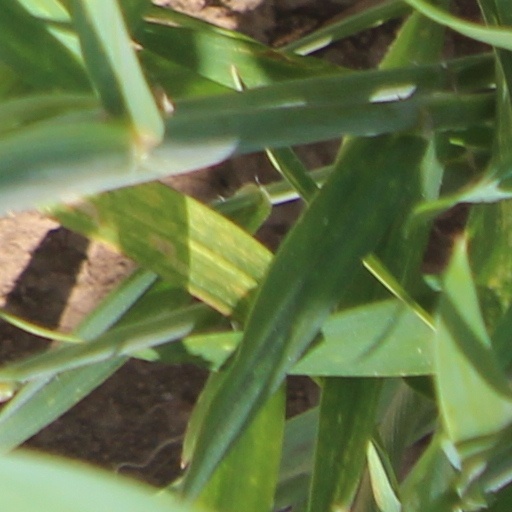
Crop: wheat